2020 Summer Olympics closing ceremony

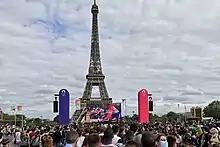
The Trocadéro set up as the Paris 2024 fan area, during the Tokyo 2020 games. This was the location at the end of this segment and where the opening ceremony would be held.

The Antwerp Ceremony is a tradition that has been held at every closing ceremony since 1920. Before the Antwerp Ceremony, the Olympic Anthem was performed by Tomotaka Okamoto as the Olympic flag was lowered. The flag was raised again in Beijing, China for the 2022 Winter Olympics around 180 days later, on 4 February 2022 at the opening ceremony. After the Olympic Anthem was played, Yuriko Koike in a special kimono designed for the ceremony, the Governor of Tokyo, passed the flag to IOC President Thomas Bach, who handed the Olympic flag over to Anne Hidalgo, the Mayor of Paris. This was the first time in Olympic history the flag was passed from between two female mayors.